Never Trump movement

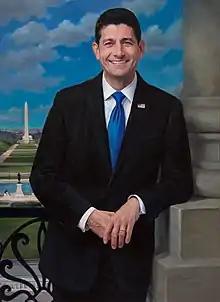
Republican and former Speaker of the U.S. House of Representatives Paul Ryan declared his opposition to Trump in 2023.

Early in March 2016, Romney, the 2012 Republican presidential nominee, directed some of his advisors to look at ways to stop Trump from obtaining the nomination at the Republican National Convention (RNC). Romney also gave a major speech urging voters to vote for the Republican candidate most likely to prevent Trump from acquiring delegates in state primaries. A few weeks later, Romney announced that he would vote for Ted Cruz in the Utah GOP caucuses. On his Facebook page, he posted: "Today, there is a contest between Trumpism and Republicanism. Through the calculated statements of its leader, Trumpism has become associated with racism, misogyny, bigotry, xenophobia, vulgarity and, most recently, threats and violence. I am repulsed by each and every one of these". Nevertheless, Romney said early on he would "support the Republican nominee", though he did not "think that's going to be Donald Trump".